Gonzalo Rodríguez Girón

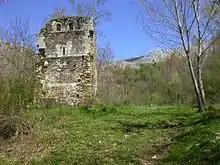
Ruins of the Monastery of San Román de Entrepeñas. The fortified tower, sole vestige of its former splendor, can be seen in the image.

Gonzalo Rodríguez Girón consolidated his position after the kingdom was once again at peace and the threat posed by Count de Lara and his brothers had faded away. He was High Steward for King Ferdinand III and a distinguished member of the "curia regis". He held several feudal estates at different times, including Monzón, Liébana, La Pernía, Gatón de Campos, Herrín de Campos, Peñas Negras, Cervera, Guardo, half of the important holding Carrión (shared with his brother Rodrigo Rodríguez Girón), the castle of Torremormojón, where he succeeded his father in 1194, and the distant castle of Entrepeñas, near the Monastery of San Román de Entrepeñas, in Santibáñez de la Peña. He also held several properties in Boadilla de Rioseco, Cardeñosa de Volpejera, Revenga de Campos, Villasabariego de Ucieza, and Cordovilla. In 1221, King Ferdinand repaid Gonzalo for his loyalty and services rendered by granting him the lordship of Autillo de Campos, a favor later granted his descendants by subsequent monarchs.